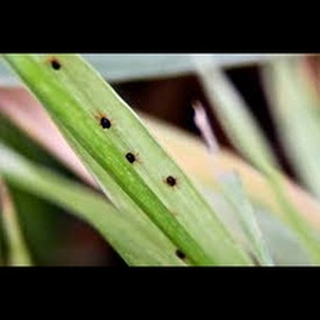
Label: wheat_mite